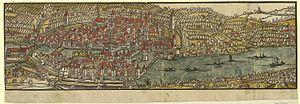
Carte de Zurich en 1540
Zurich